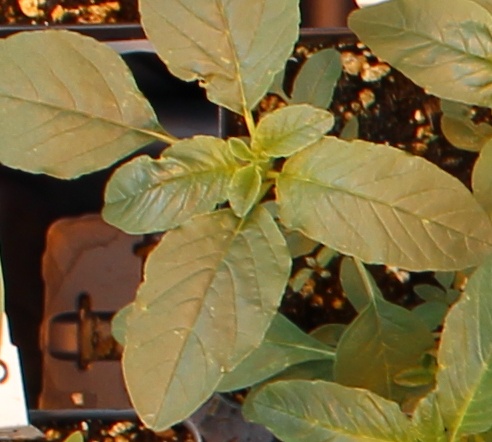
Label: Waterhemp